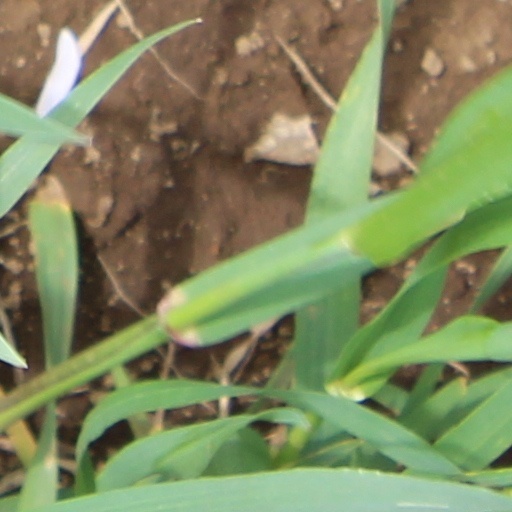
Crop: wheat